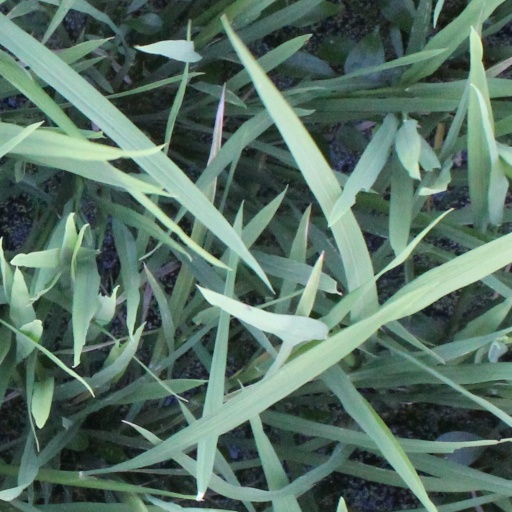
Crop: rice